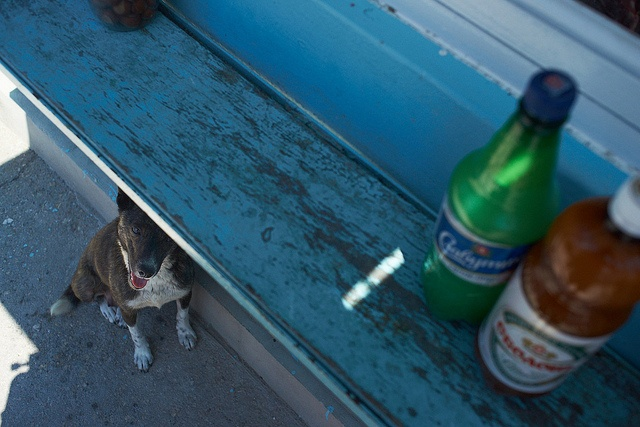
A dog is sitting under a bench outside
A dog sitting in the sliver of shade under a bar counter
A dog that is sitting underneath a bench.
A dog sits under a shelf with drinks on top of it.
A happy dog sitting underneath a blue bench.